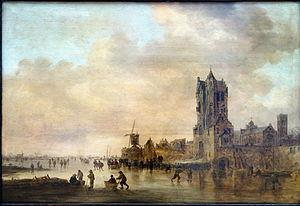
Jan Josephsz. van Goyen est un peintre et dessinateur de paysages néerlandais du siècle d’or. Van Goyen a laissé beaucoup de peintures représentant des chemins forestiers, des rivières, des lacs et des canaux des environs de La Haye, Rotterdam, Delft, Dordrecht, Leyde, Gouda, Arnhem et Emmerik.